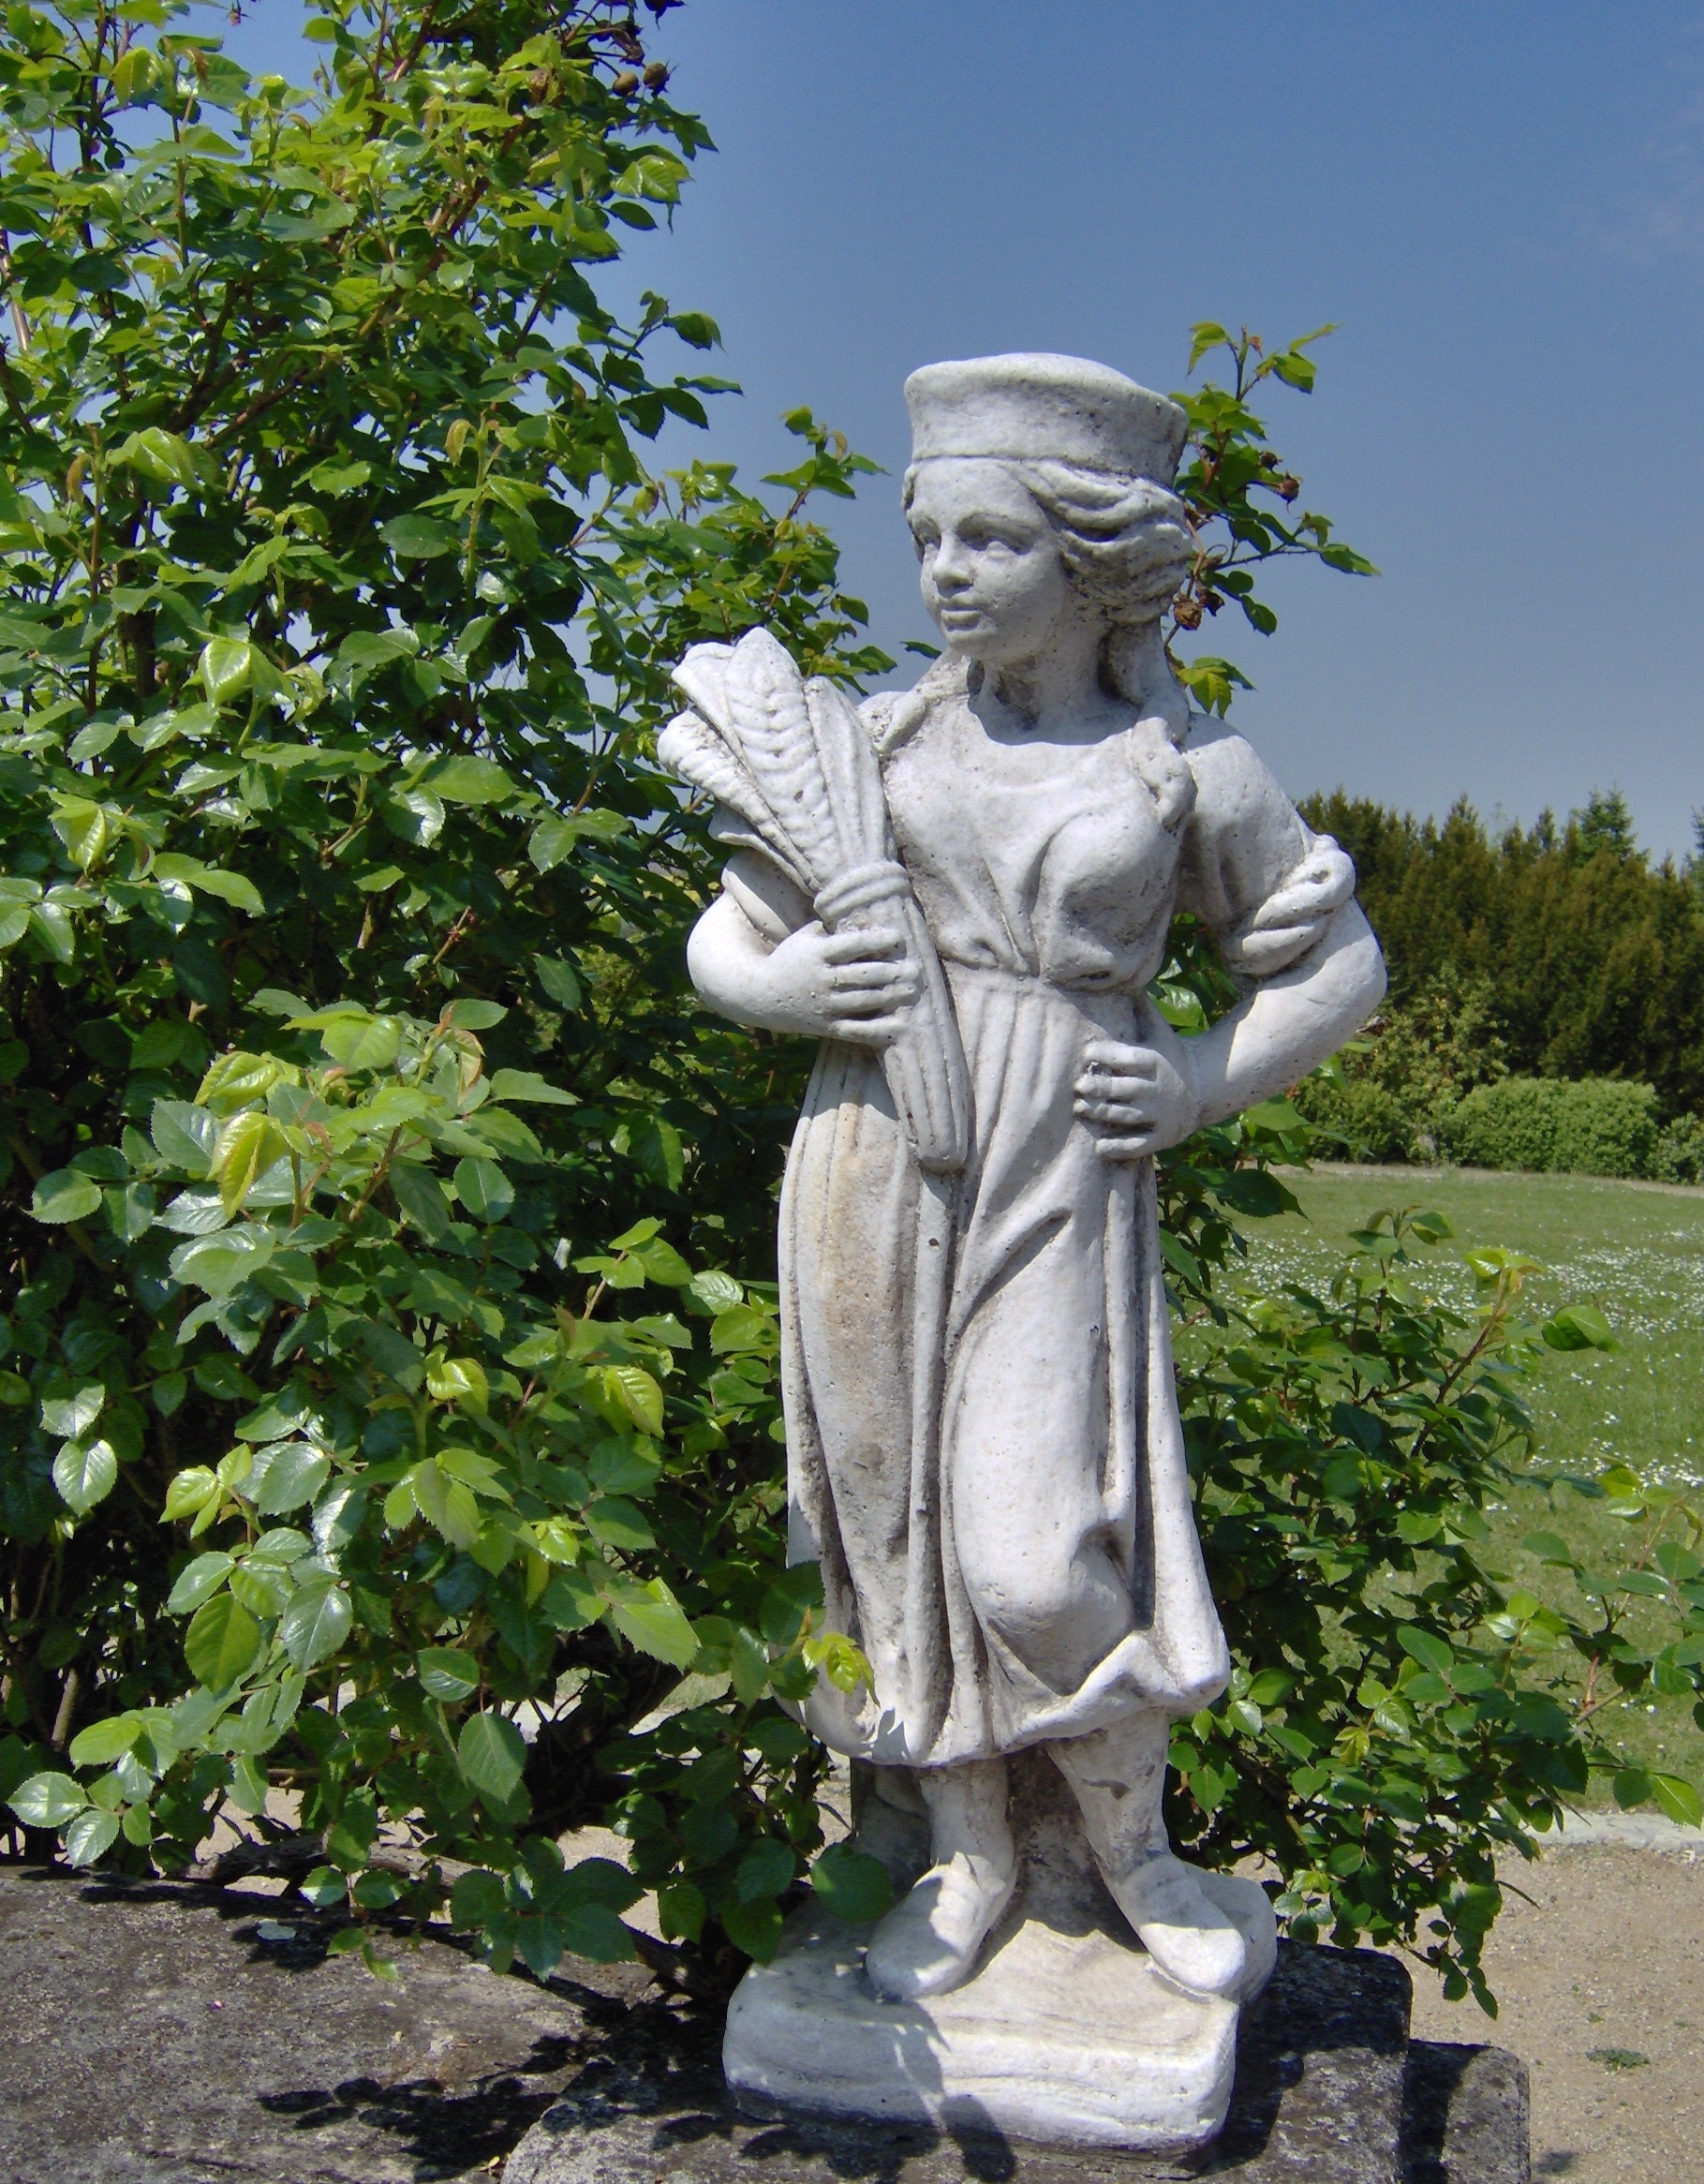
monument, statue, garden, artwork, sculpture, art, arboretum, slovakia, stone carving, mly any, zlat, moravce